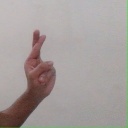
अक्षर: र